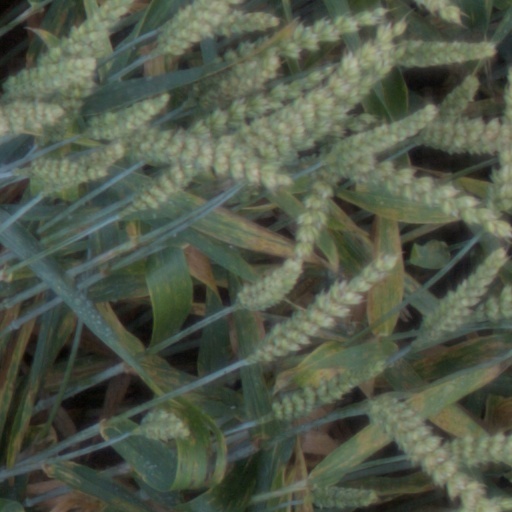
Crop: wheat